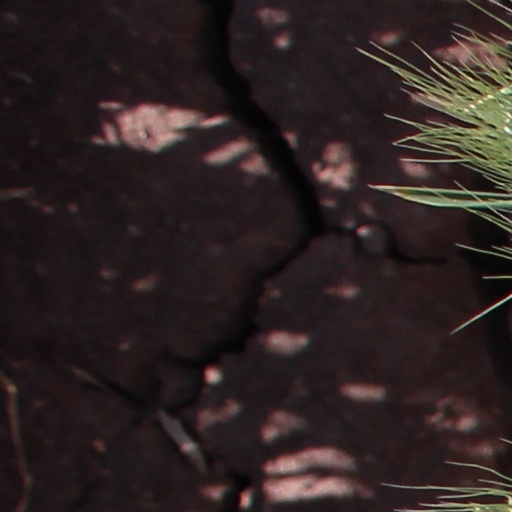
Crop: wheat